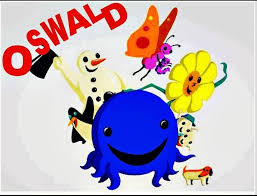
Portrait style: Cartoon Portrait